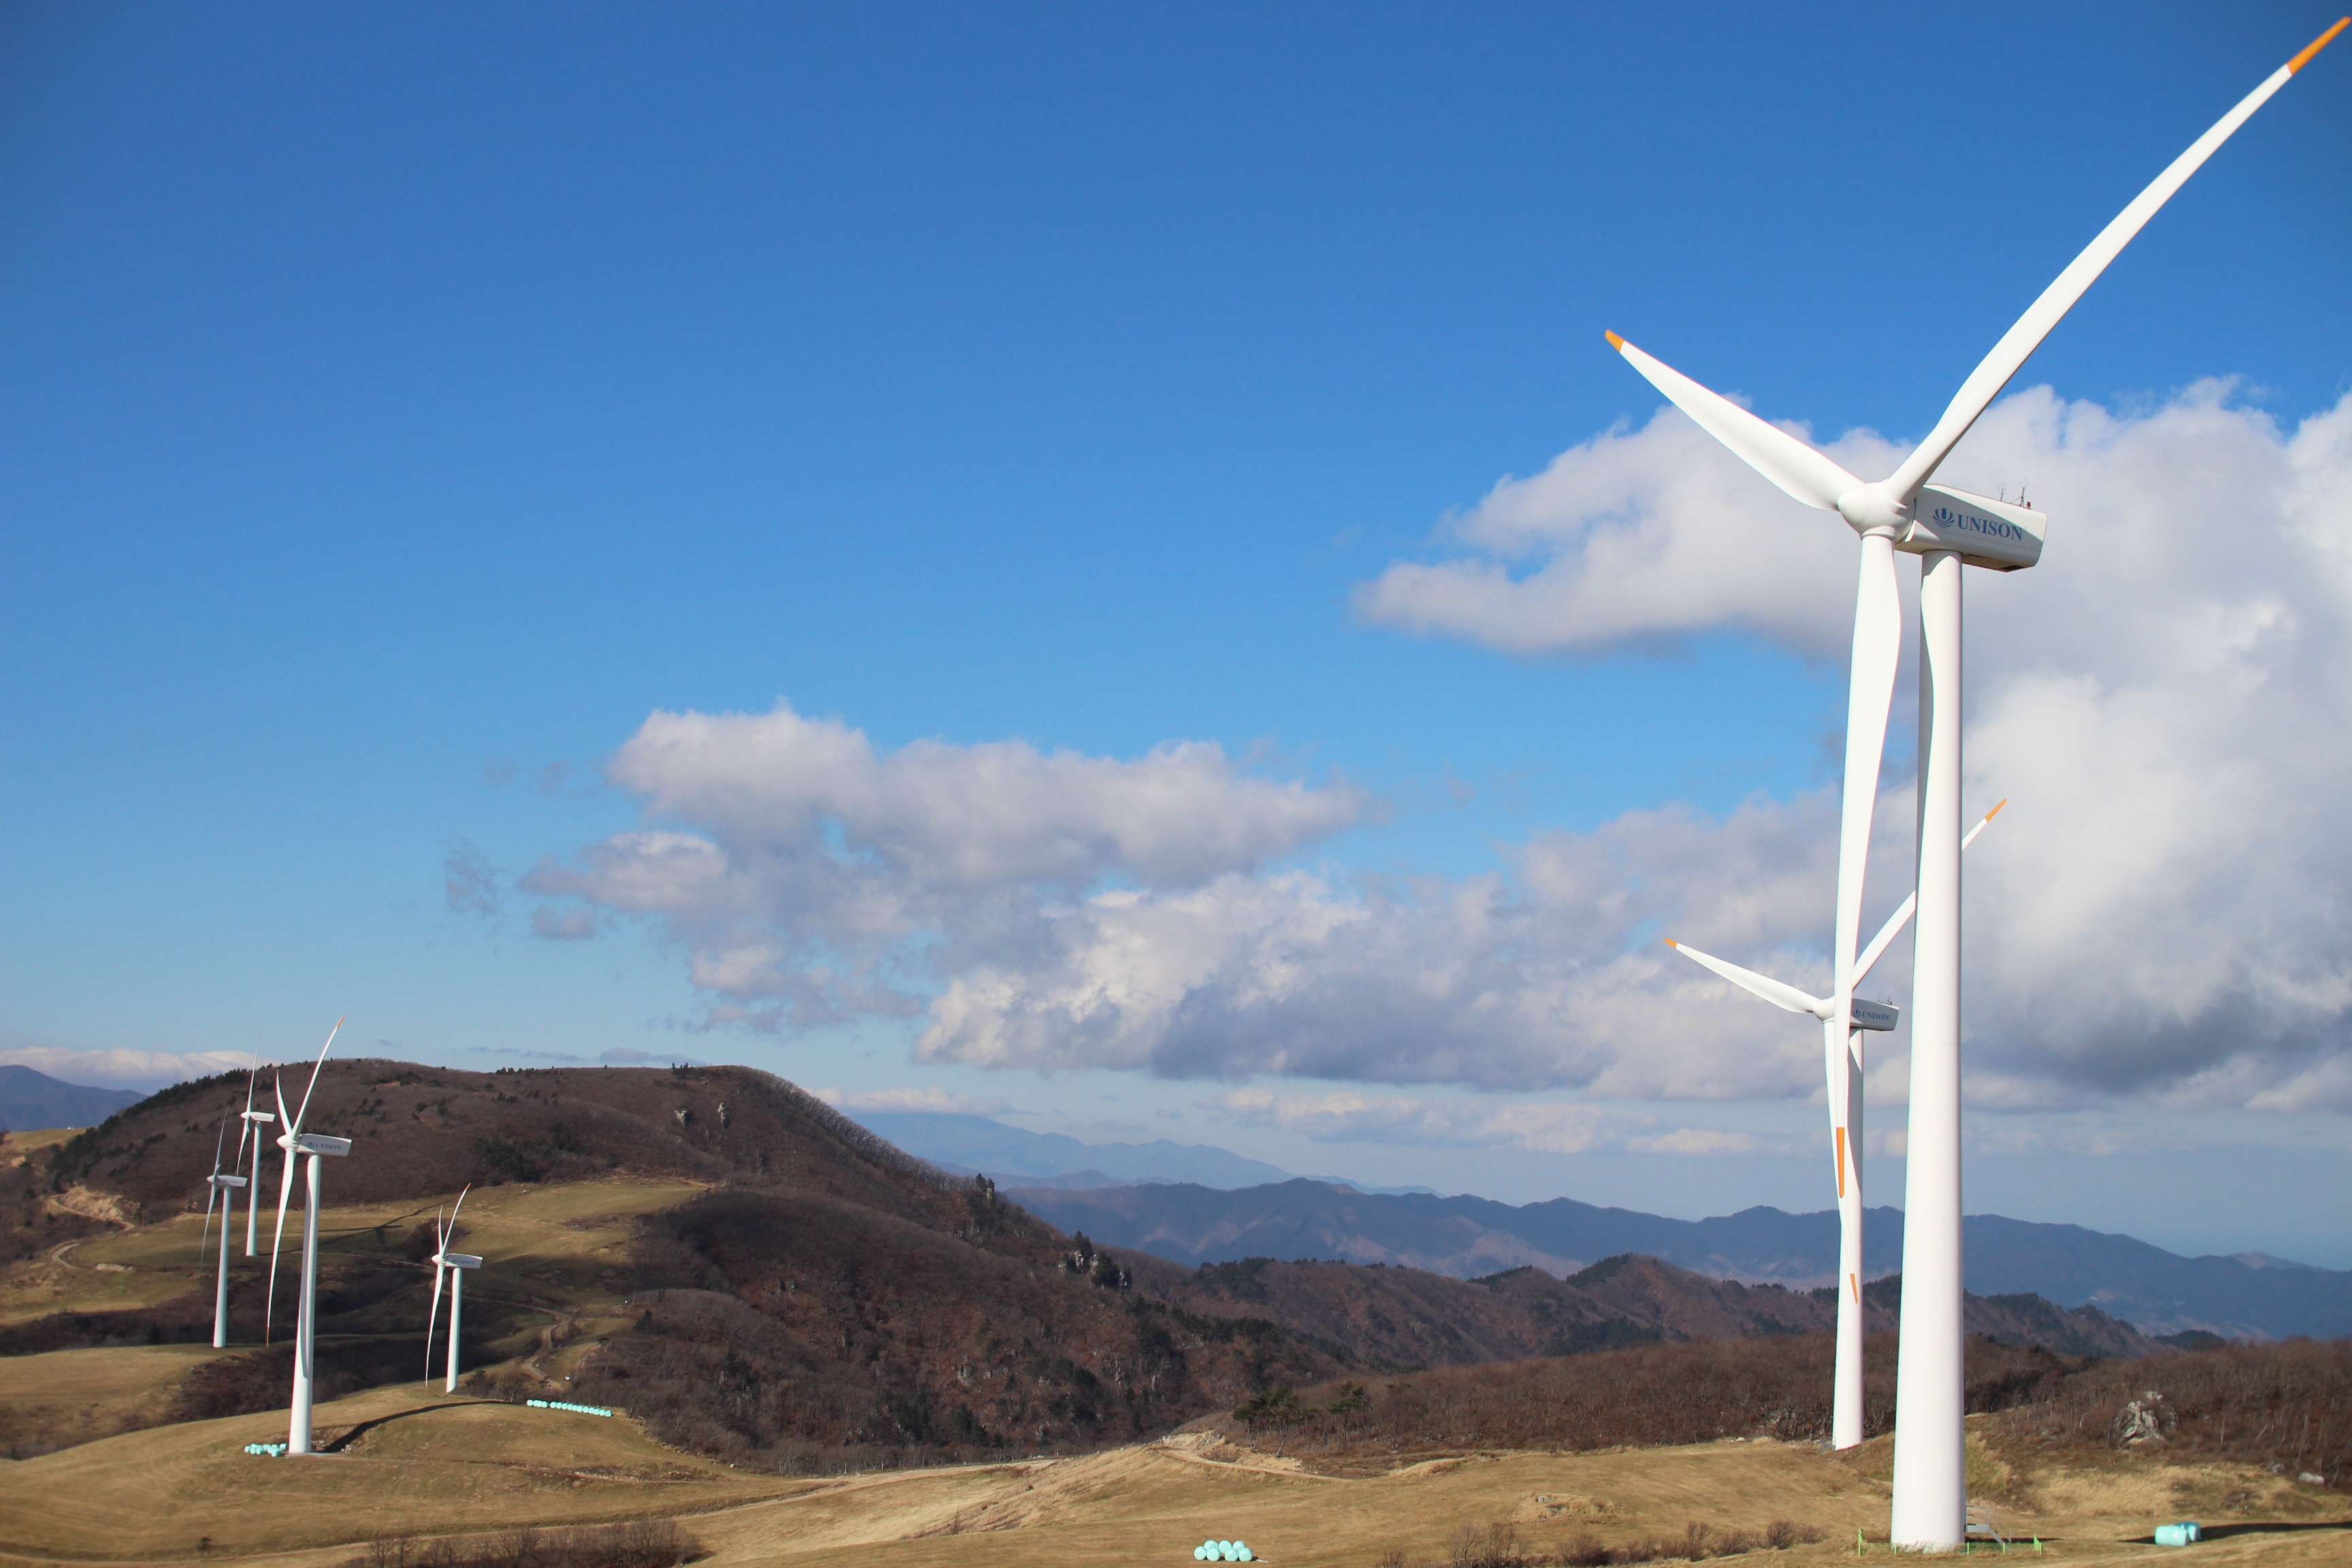
windmill, wind, machine, wind turbine, energy, wind farm, daegwallyeong ranch